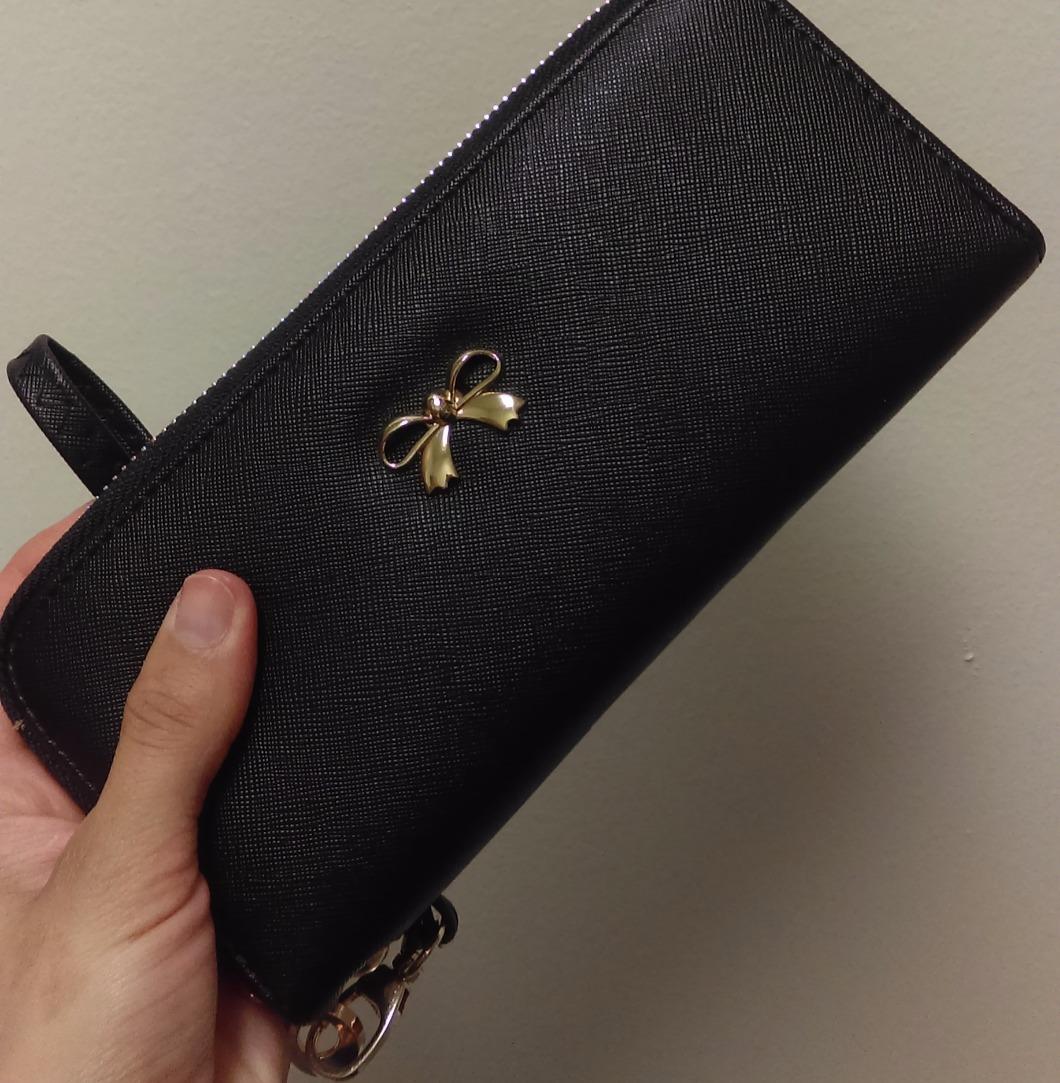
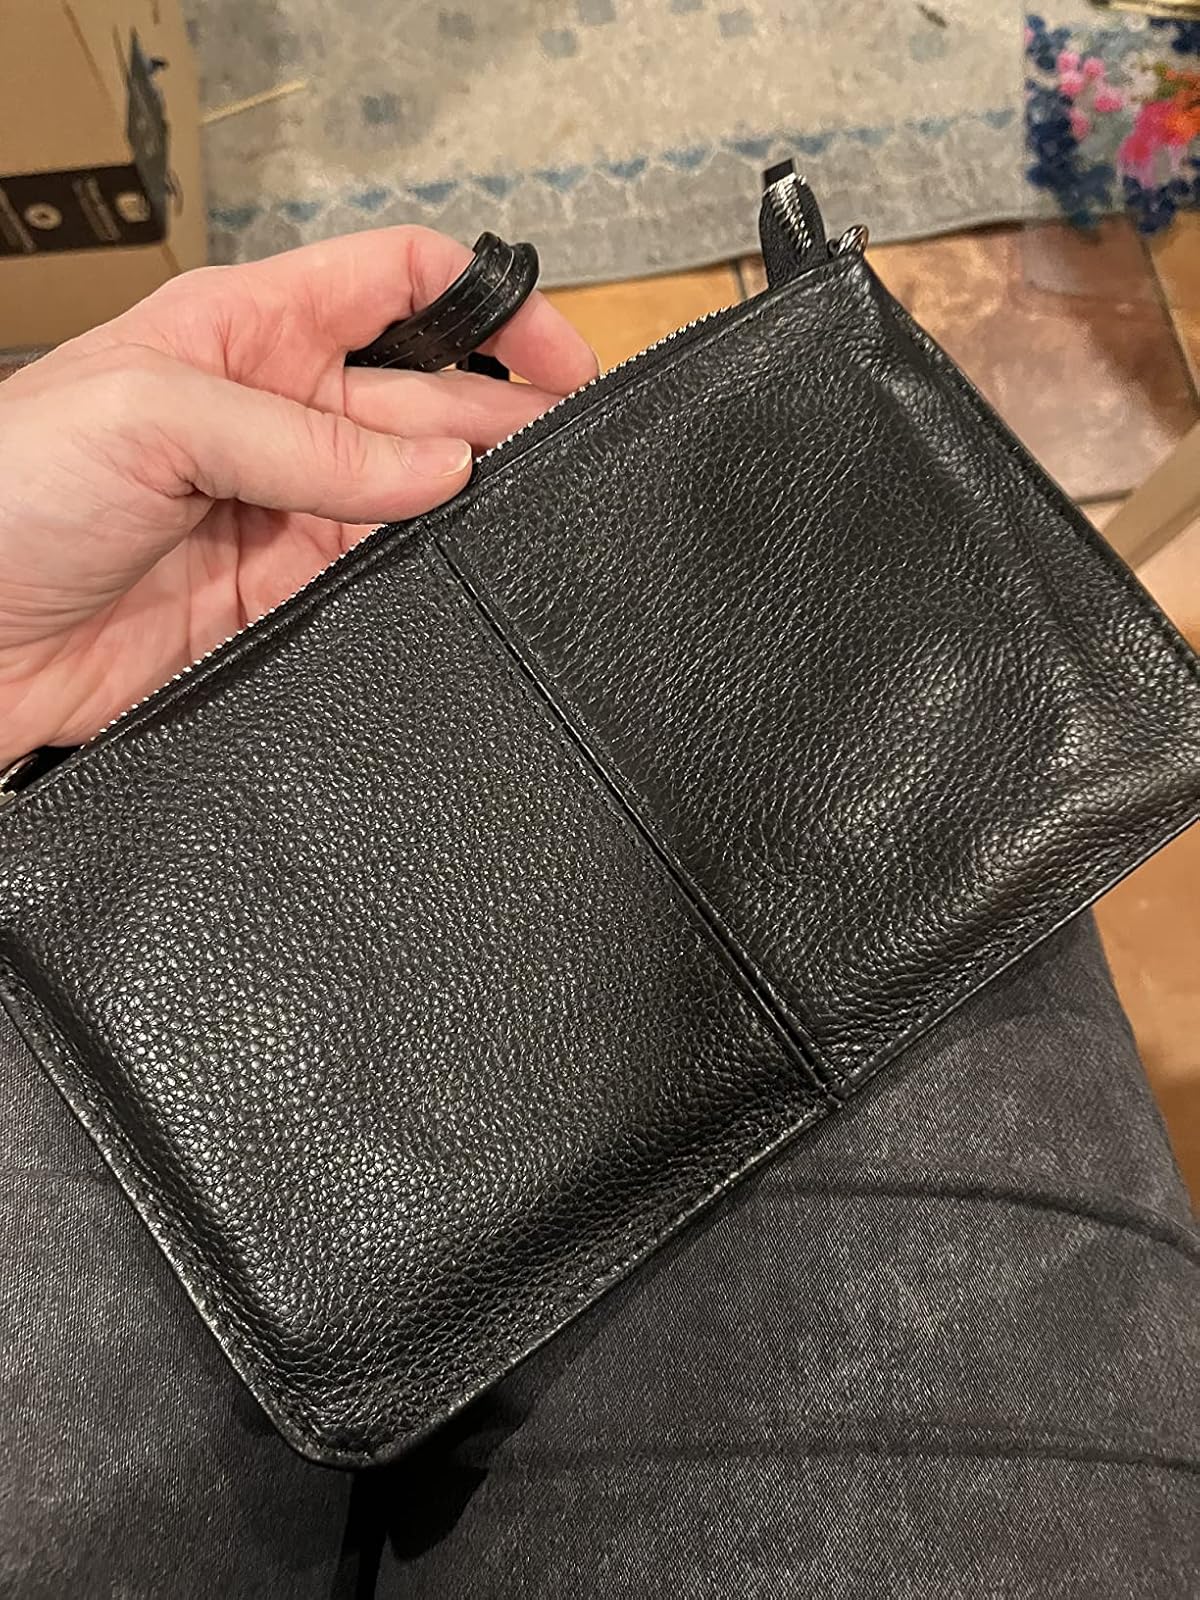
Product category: accessories_handbag
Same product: no